Royal tours of Canada

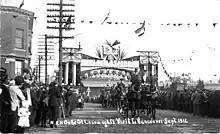
Prince Arthur touring Vancouver as the governor general of Canada, 1911.

In 1878, Benjamin Disraeli, the Prime Minister of the United Kingdom, requested the Marquess of Lorne be appointed the next Governor General of Canada, with his wife, Princess Louise, to be viceregal consort. Disraeli's nomination of Lord Lorne was largely motivated by his desire to see a member of the royal family reside in Canada for an extended period. Prior to his appointment as the Canadian governor general, Lord Lorne was virtually unknown to the public, with little concrete record of public service. The attraction for appointing Lord Lorne to the office was having his spouse, Princess Louise, reside in Canada.